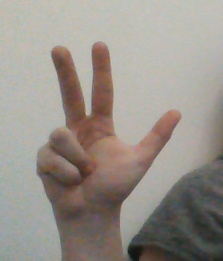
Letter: al